Evergreen Aviation & Space Museum

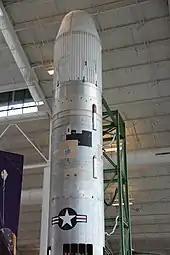
Martin Titan II SLV Space Launch Vehicle

, two exhibit centers are open to the public: The original structure is the aviation center with the "Spruce Goose" as centerpiece. Other aircraft, spanning the entire history of aviation, are arranged in the building, some parked under the wings of the "Spruce Goose" or suspended from the ceiling.